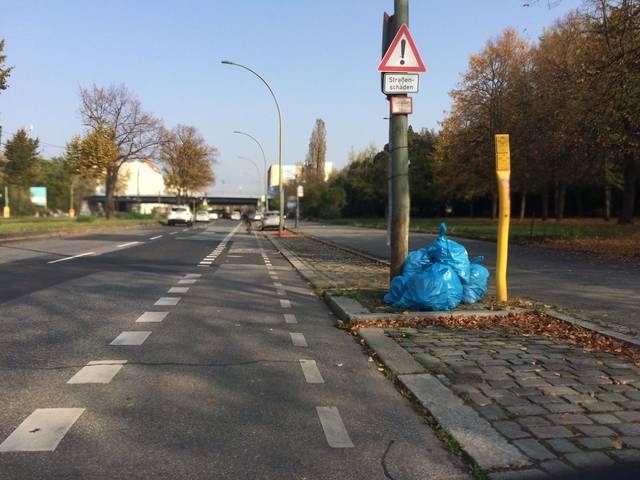
Region: Germany
Coordinates: 52.539, 13.437